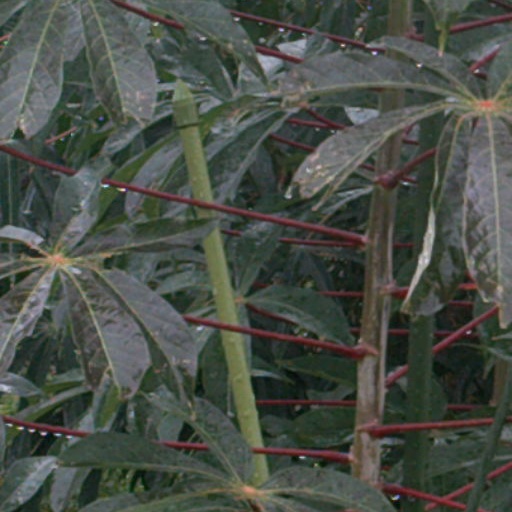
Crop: cassava